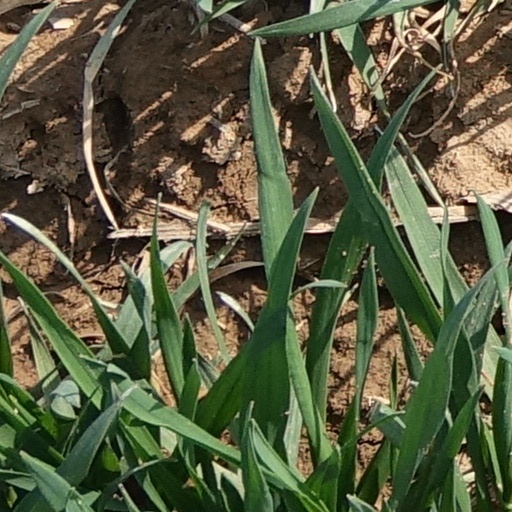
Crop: wheat